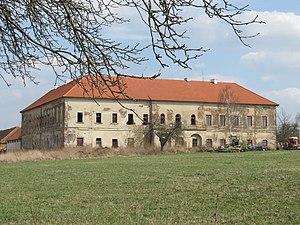
Hlohovice est une commune du district de Plzeň-Sud, dans la région de Plzeň, en République tchèque. Sa population s'élevait à 320 habitants en 2018.